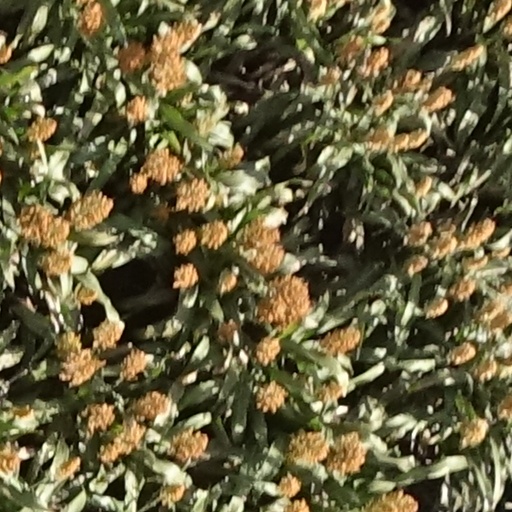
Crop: sorghum